United front (China)

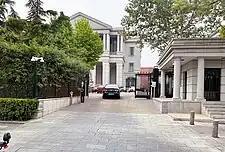
Entrance to UFWD headquarters in Beijing

The United Front Work Department is headed by the chief of the secretariat of the CCP's Central Committee. It oversees front organizations and their affiliates in multiple countries such as the Chinese Students and Scholars Association, which ostensibly helps Chinese students and academics studying or residing in the West, enjoining them to conduct "people-to-people diplomacy" on behalf of the People's Republic of China.